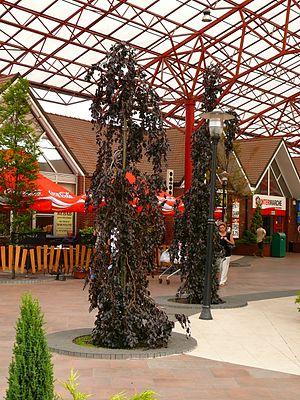
Le Hêtre pleureur, Fagus sylvatica f. pendula, est une forme de hêtre. Cette variété peut également être pourpre.